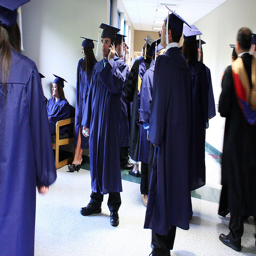
A group of graduates in blue gowns in  a room
A guy is a graduate and on the phone.
A male graduating student talking on a cell phone in a crowd of his peers.
A large group of people standing in a room.
A group of people in graduation caps and gowns standing and sitting in a room.